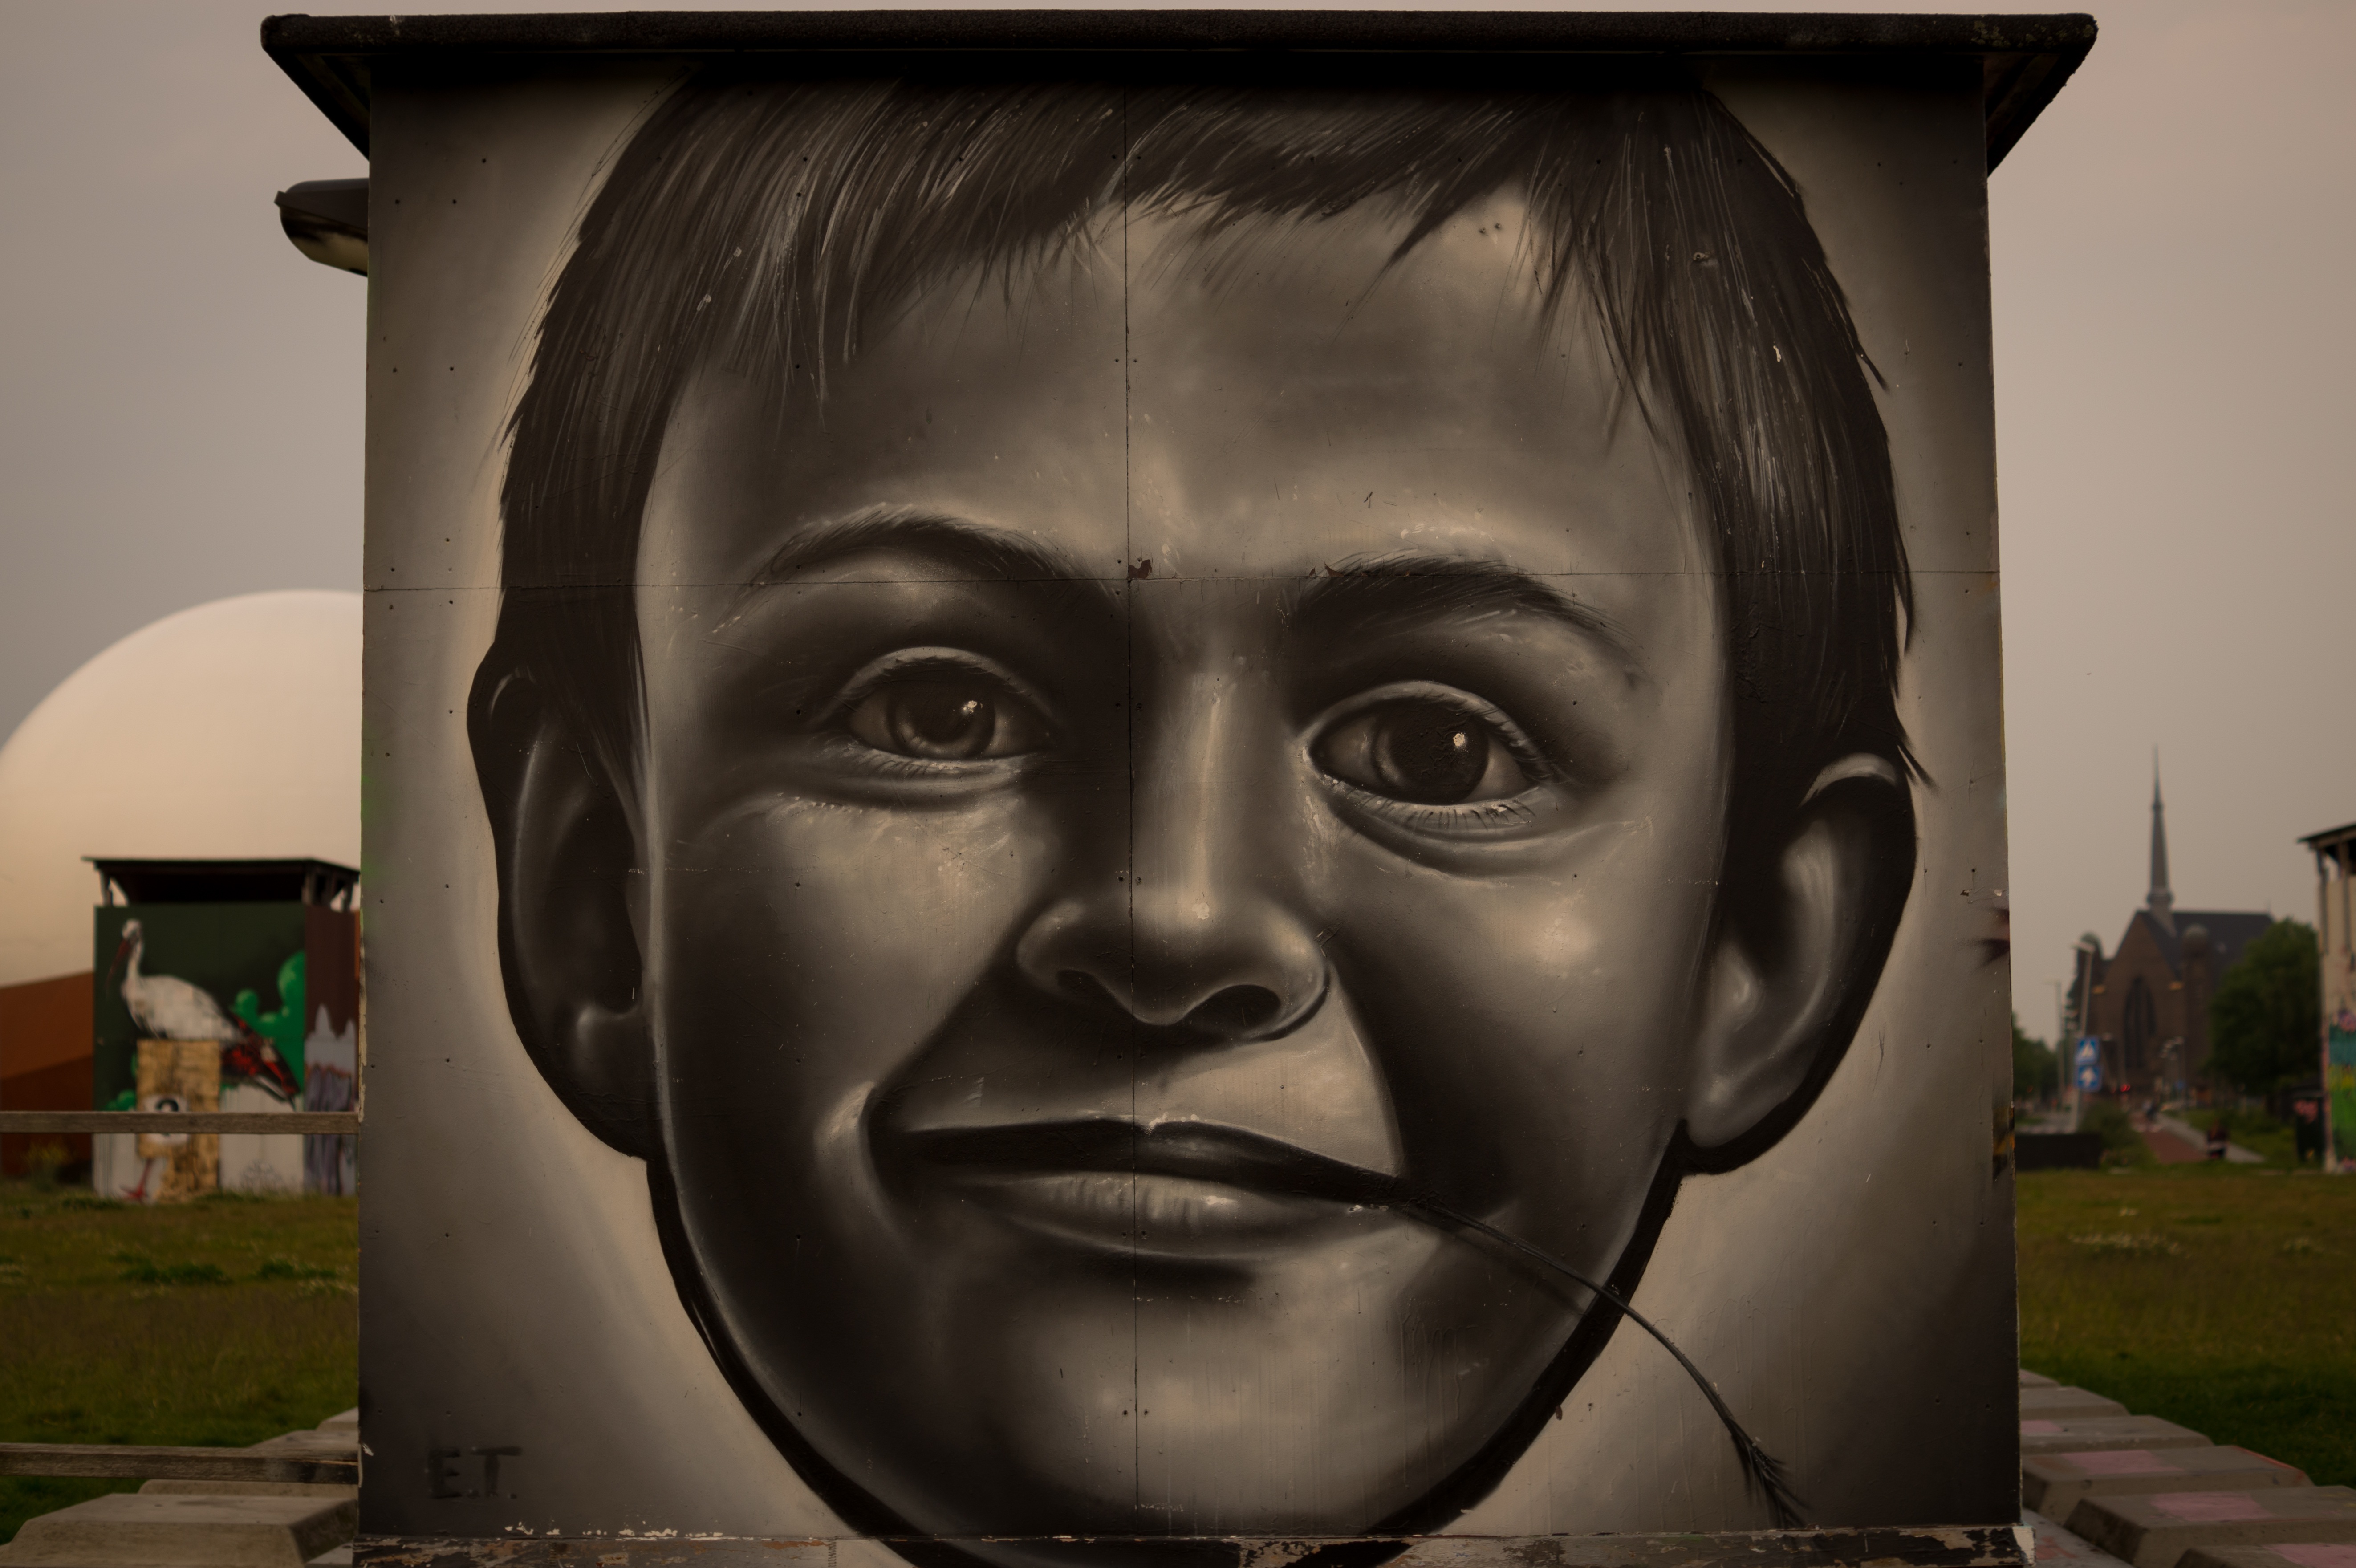
street, boy, kid, wall, statue, portrait, young, color, gray, black, painting, face, sculpture, art, drawing, head, mural, poster, spray paint, wall painting